Little Belt Bridge

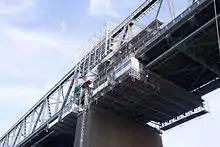
A mobile maintenance scaffold attached to the bridge

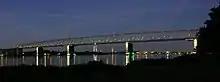
old and new bridge at night

The bridge requires constant maintenance. During the first decades after its construction, a group of workers would begin painting the entire steel structure from one end, proceed to the other and begin all over again once that was finished.